16–25 Railcard

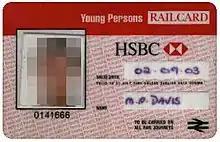
A four-year HSBC Railcard, valid between September 1999 and September 2003. "(Photograph obscured)"

In recent years, as a marketing initiative, British banks HSBC, NatWest and Santander have offered free multi-year Railcards to students opening new bank accounts. HSBC held the exclusive contract from 1997 to 2004, between 2004 and 2013 it was held by NatWest, and Santander won the contract in 2013.